Flora of Madagascar

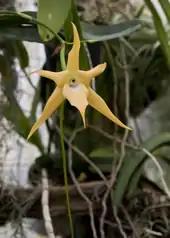
"Angraecum sesquipedale" (Darwin's orchid), one of over 900 orchids in Madagascar

Among the non-flowering plants, ferns, lycophytes and allies count roughly 570 described species in Madagascar. About half of these are endemic; in the scaly tree fern family Cyatheaceae, native to the humid forests, all but three of 47 species are endemic. Six conifers in genus "Podocarpus"all endemicand one cycad ("Cycas thouarsii"), are native to the island.